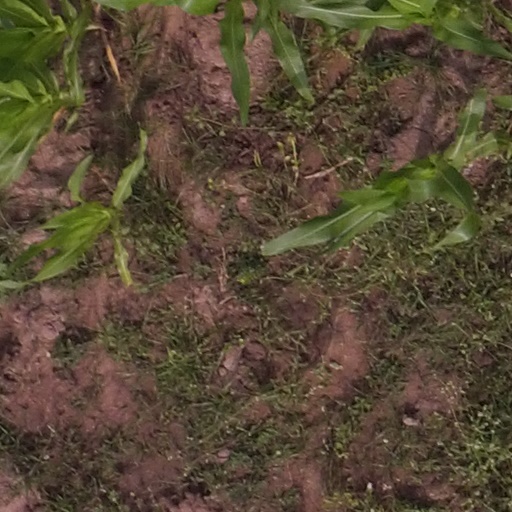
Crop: maize; corn